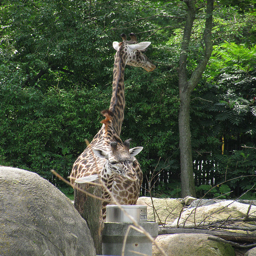
A couple of giraffes that are together in the dirt.
A tall giraffe standing by some large rocks.
A couple of giraffes can be seen just past a barrier.
A giraffe standing next to a tree filled with green leaves.
a giraffe is standing behind the rocks near a tree